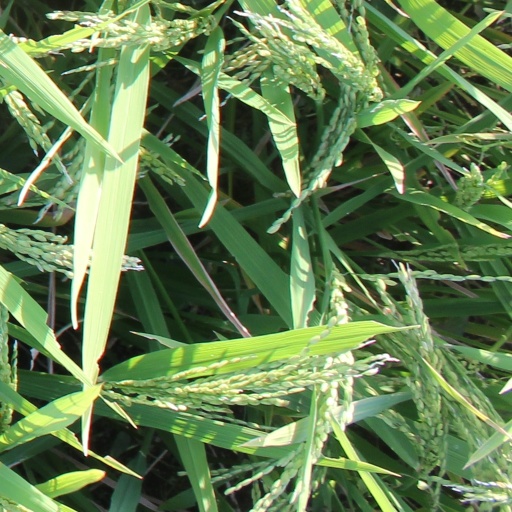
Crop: rice